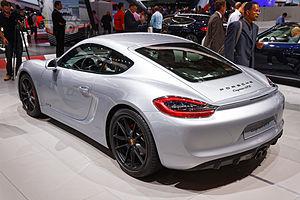
La Porsche Cayman est un modèle d'automobile sportive produit par le constructeur automobile allemand Porsche depuis 2005 sur la base de la Porsche Boxster. Il a eu droit à une deuxième génération, présente depuis 2013. Elle a été au fil du temps déclinée en plusieurs versions : S, R, GTS et GT4, privilégiant plus ou moins la sportivité et les performances.